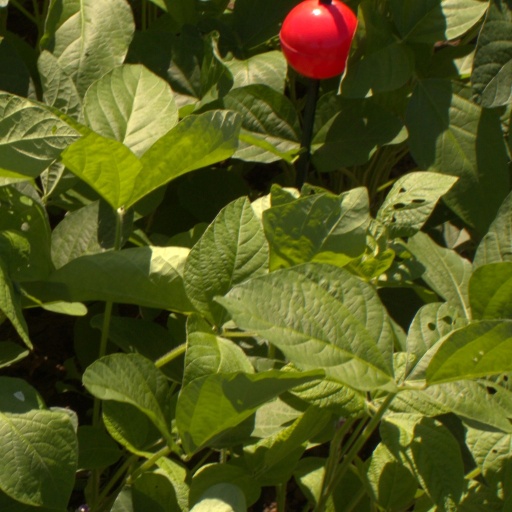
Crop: soybean